List of rulers of Volga Bulgaria

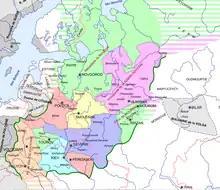
Volga Bulgaria (east) and Kievan Rus' (west) on the eve of the Mongol invasions

Volga Bulgaria was a state in modern-day southwestern Russia, formed by the descendants of a group of Bulgars distinct from those who under Asparuh crossed the Danube river and formed the First Bulgarian Empire ( 680–1018). The Volga Bulgarians were for much of their early history, until the tenth century, under the suzerainty of the Khazar Khaganate.